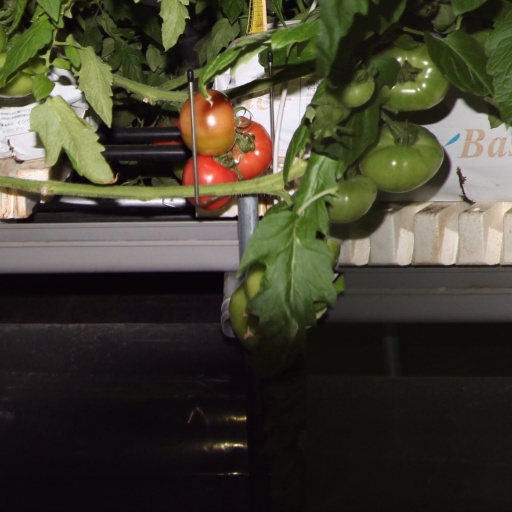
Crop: tomato